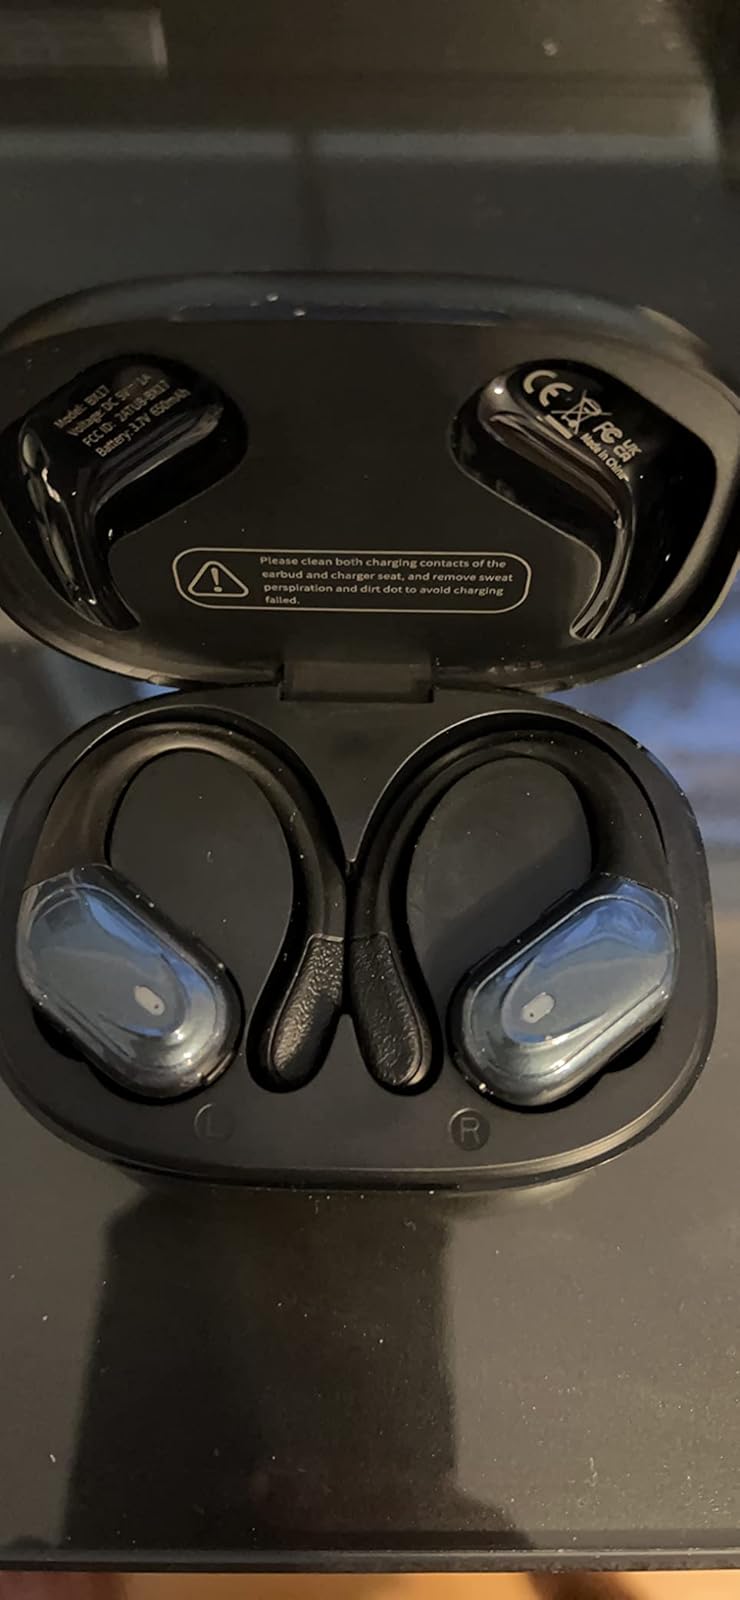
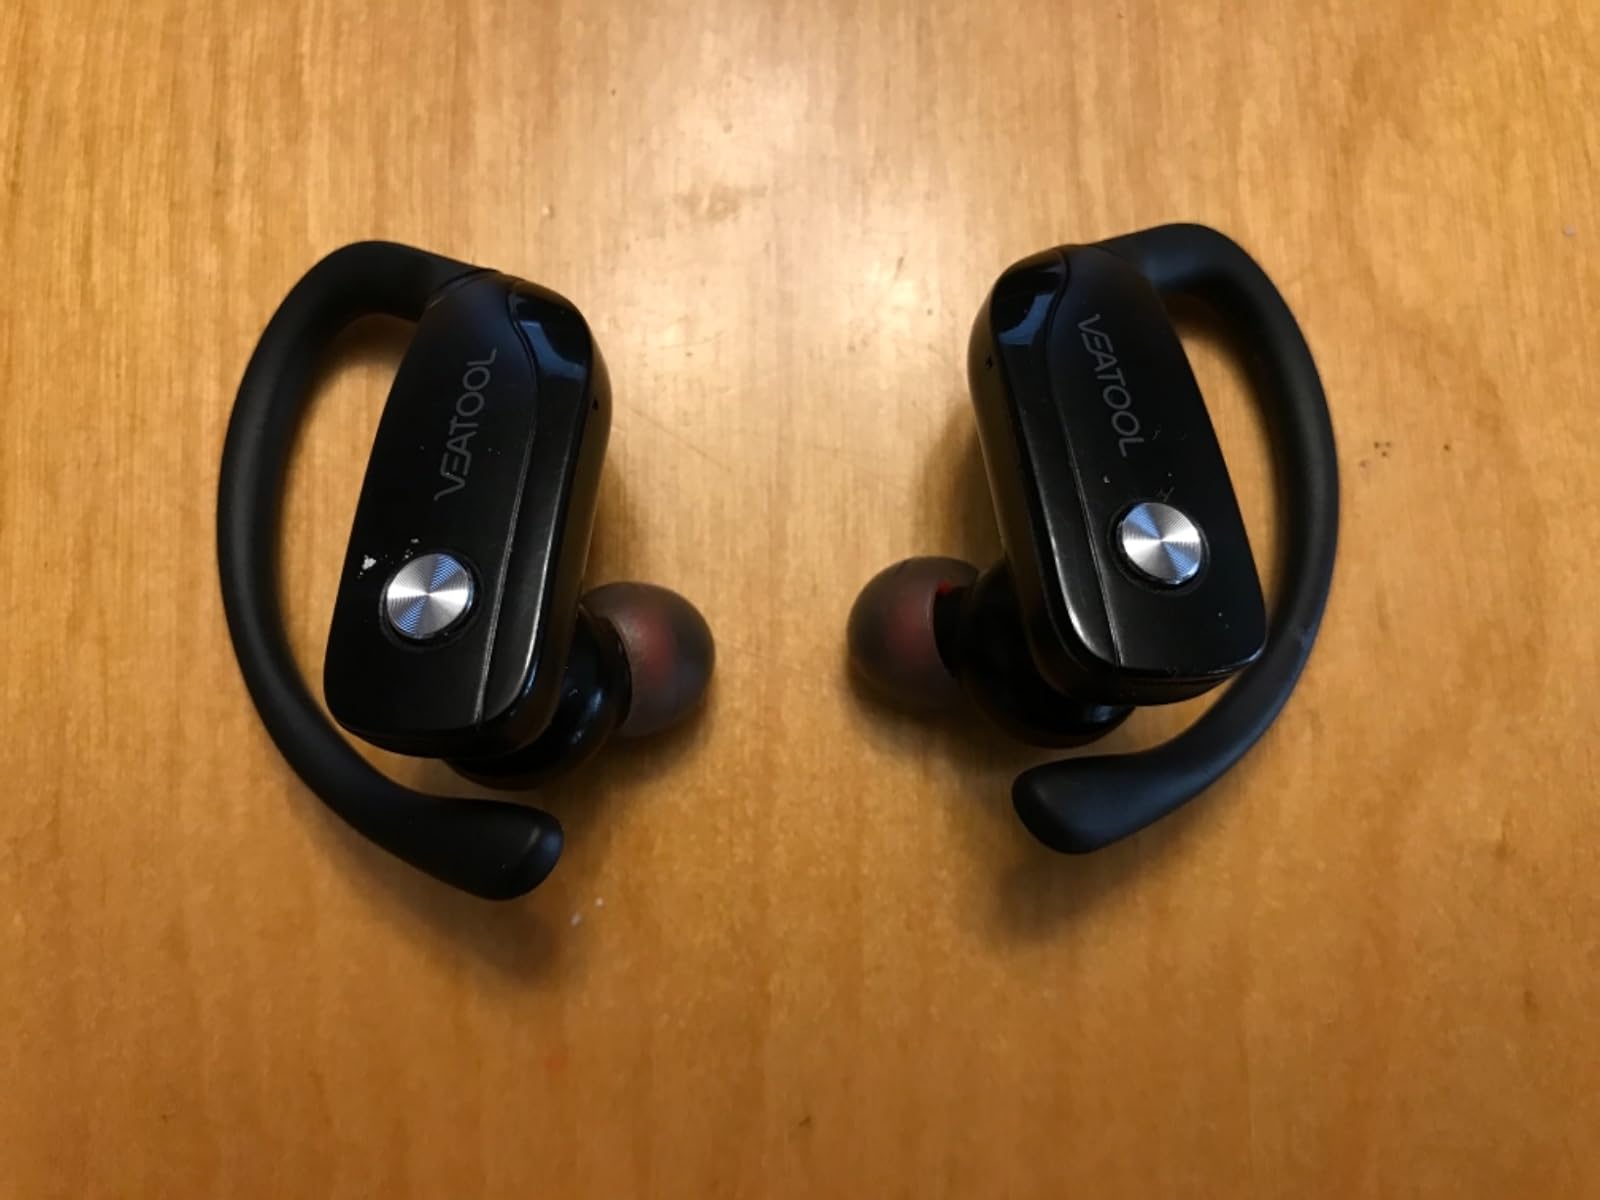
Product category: earbuds
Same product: no